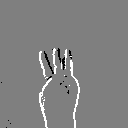
ASL letter: w